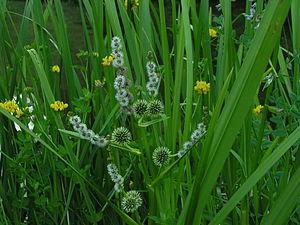
Le fleuve Iwaki est un cours d'eau du Japon s'écoulant dans l'ouest de la préfecture d'Aomori.
Le rubanier d'eau ou rubanier rameux est une plante herbacée récemment déplacée dans la famille des Typhaceae.